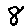
Label: 8